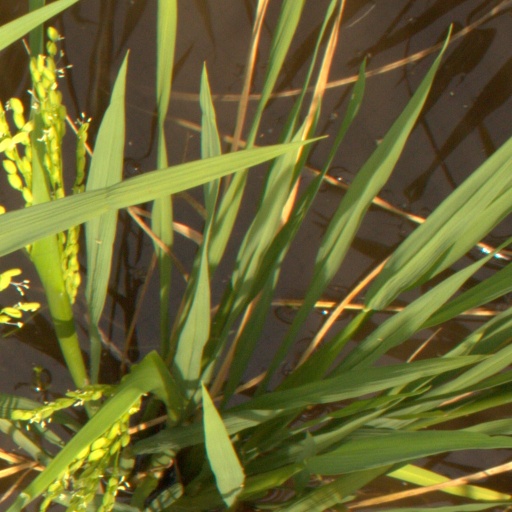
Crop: rice